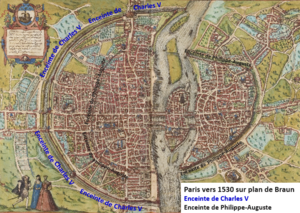
Enceintes de Philippe -Auguste et de Charles V vers 1530 sur plan de Braun
L'enceinte de Charles V, construite de 1356 à 1383, est une des sept grandes enceintes ayant chronologiquement entouré Paris. Elle remplace sur la rive droite celle de Philippe Auguste. Sa partie occidentale devenue inutile après la construction de l'enceinte de Louis XIII est démolie vers 1640. Sa partie orientale renforcée par la création de bastions au milieu du XVIᵉ siècle est détruite à partir de 1670, laissant la place aux Grands Boulevards. Ce rempart dont il demeure peu de vestiges a laissé une forte empreinte sur le plan de la ville.